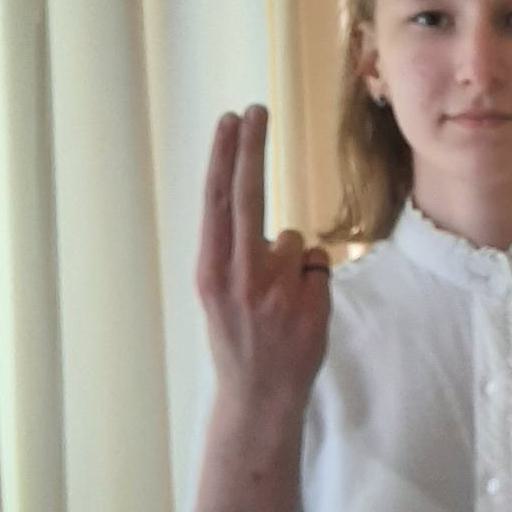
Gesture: two_up_inverted